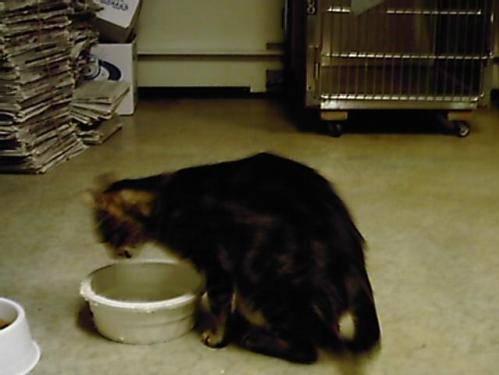
cat